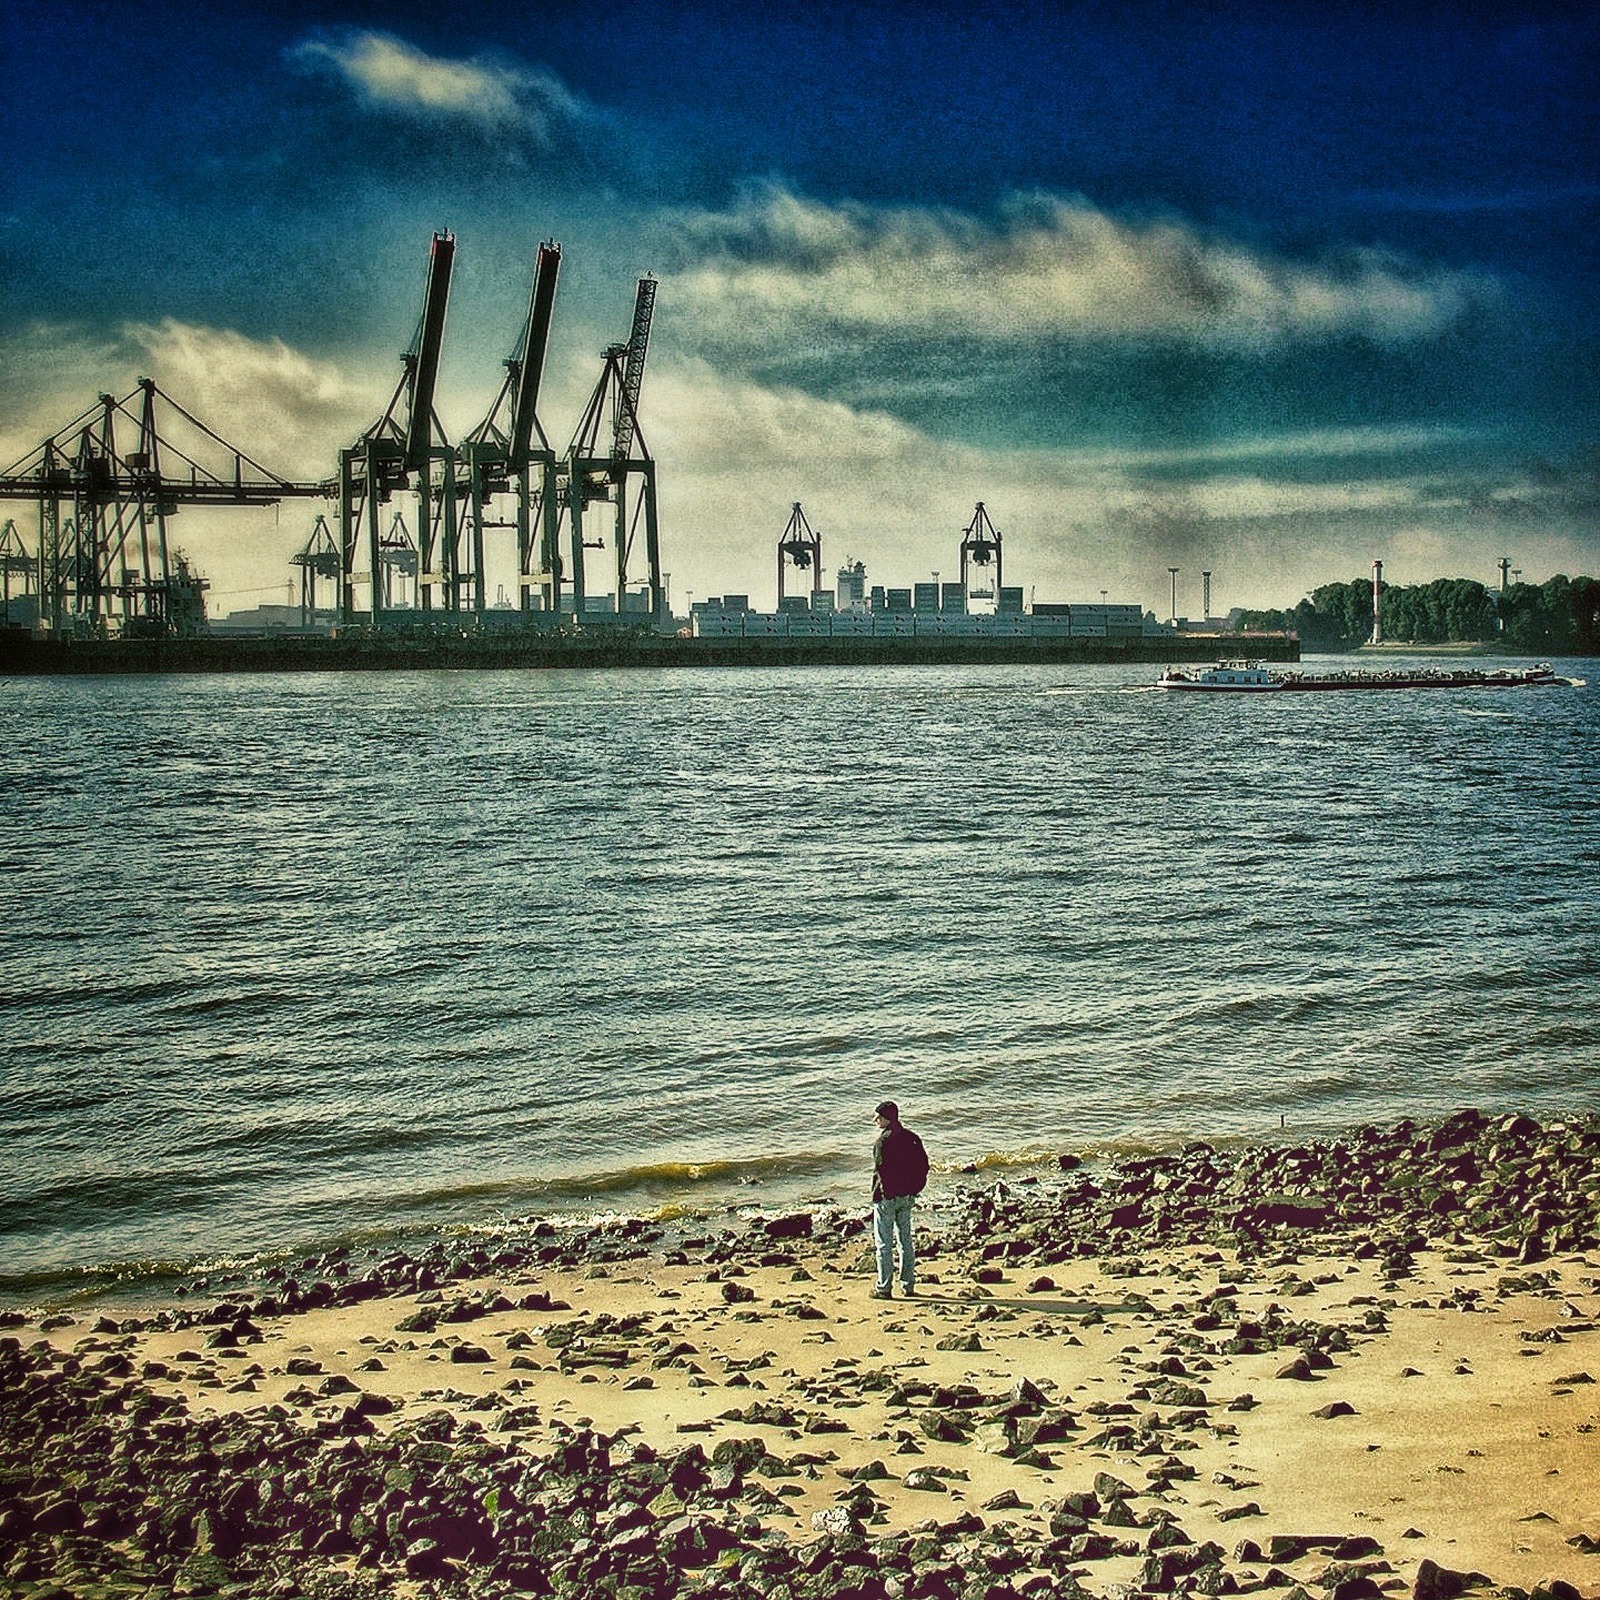
beach, sea, coast, sand, ocean, horizon, cloud, morning, shore, wave, pier, dusk, evening, reflection, tower, bay, port, body of water, container, germany, elbe, hamburg